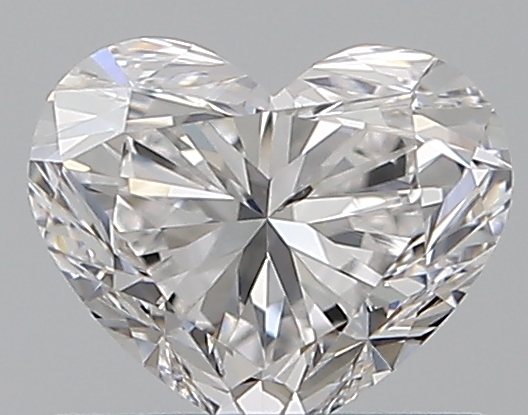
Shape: heart
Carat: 0.7
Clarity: VVS1
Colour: E
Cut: GD
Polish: EX
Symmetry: EX
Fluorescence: N
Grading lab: GIA
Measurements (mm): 4.93 x 6.01 x 3.7